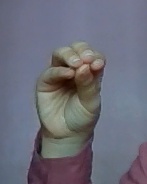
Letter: ha